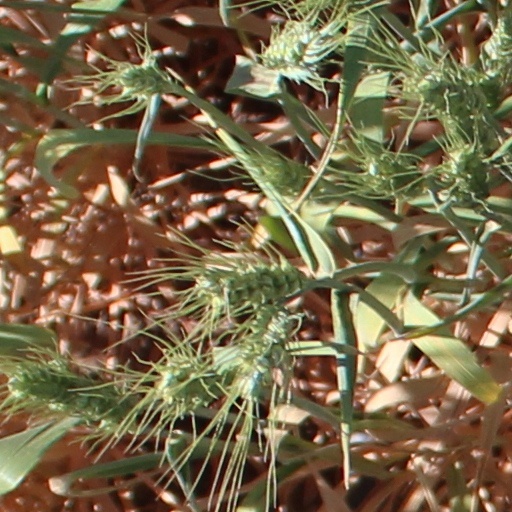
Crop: wheat